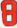
Number: 8